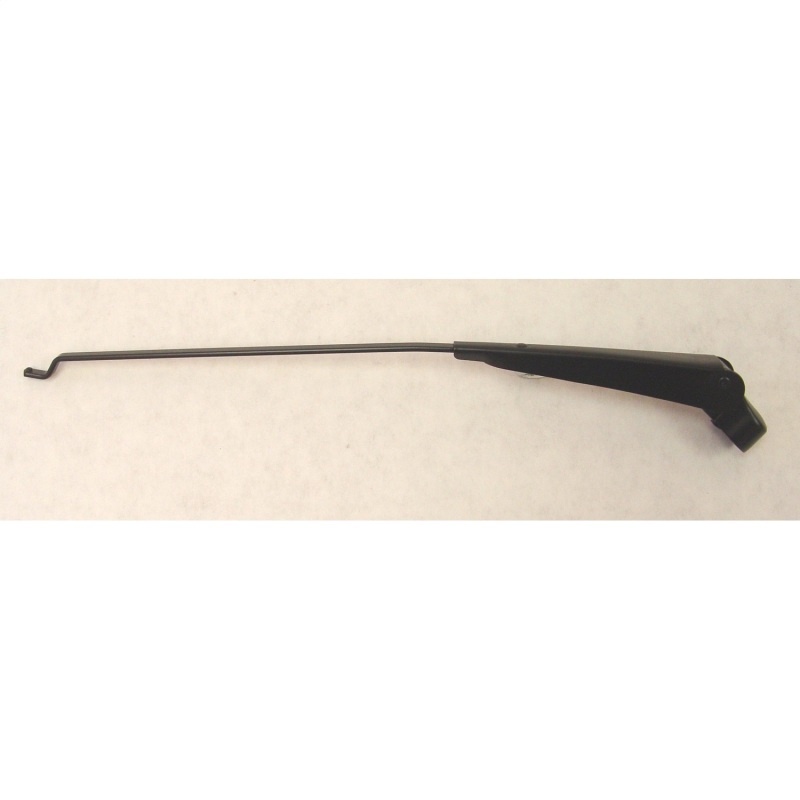
Omix Windshield Wiper Arm 66-86 Jeep CJ Models
Brand: OMIX
OMIX proudly offers high quality replacement parts for your Willys/Jeep that always meet or exceed factory standards for a great fit and quality you can rely on. This replacement OE-style windshield wiper arm fits 68-83 CJ5, 68-75 CJ6, 76-86 CJ7 and 81-86 CJ8 Scrambler models. Features a black painted finish. Fits left OR right side. Sold individually. For wiper blade, use 19712.07. Replaces OE 5762337 This Part Fits: Year Make Model Submodel 1968-1983 Jeep CJ5 Base 1977-1980 Jeep CJ5 Golden Eagle 1980-1983 Jeep CJ5 Laredo 1982-1983 Jeep CJ5 Limited 1975-1983 Jeep CJ5 Renegade 1968-1975 Jeep CJ6 Base 1976-1986 Jeep CJ7 Base 1977-1979 Jeep CJ7 Golden Eagle 1980 Jeep CJ7 Golden Hawk 1980-1983,1985-1986 Jeep CJ7 Laredo 1982-1983 Jeep CJ7 Limited 1976-1986 Jeep CJ7 Renegade 1981-1985 Jeep Scrambler Base 1985 Jeep Scrambler Laredo 1985 Jeep Scrambler Renegade 1982-1983 Jeep Scrambler SL 1982-1984 Jeep Scrambler SR
Category: Vehicles & Parts > Vehicle Parts & Accessories > Motor Vehicle Parts > Motor Vehicle Window Parts & Accessories > Windshield Wiper Systems & Components > Wiper Arms